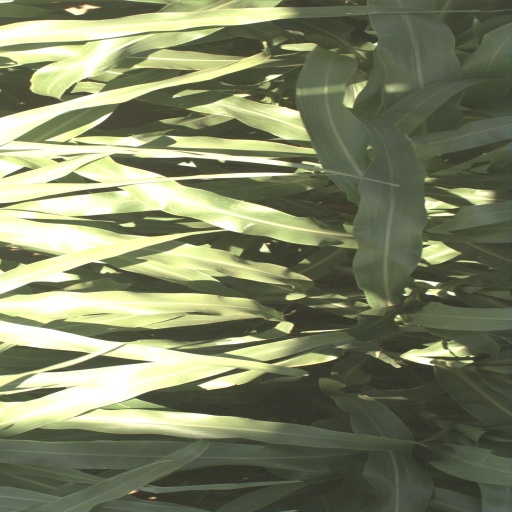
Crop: sorghum